Julien Dillens

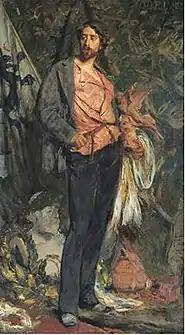
Julien Dillens, holding his Prix de Rome; portrait by Léon Herbo

Julien Dillens (8 June 1849 – 24 December 1904) was a Belgian sculptor born in Antwerp, the son of the painter Hendrick Joseph Dillens.